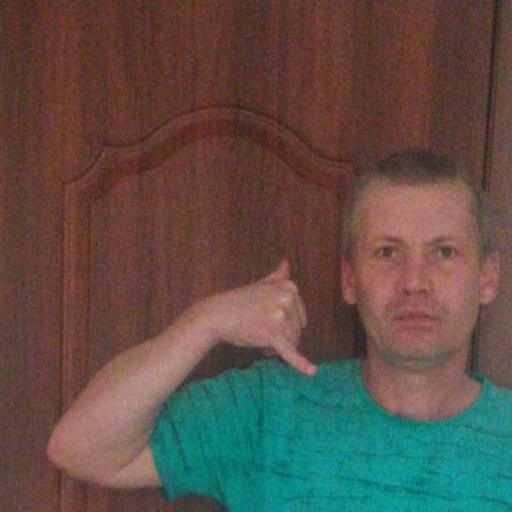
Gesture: call